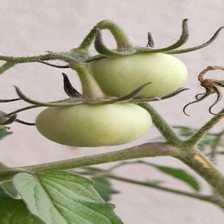
Label: tomato